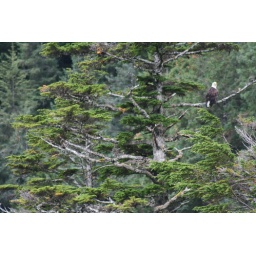
the bird looked very majestic until it took a giant patriotic crap in full view of the boat